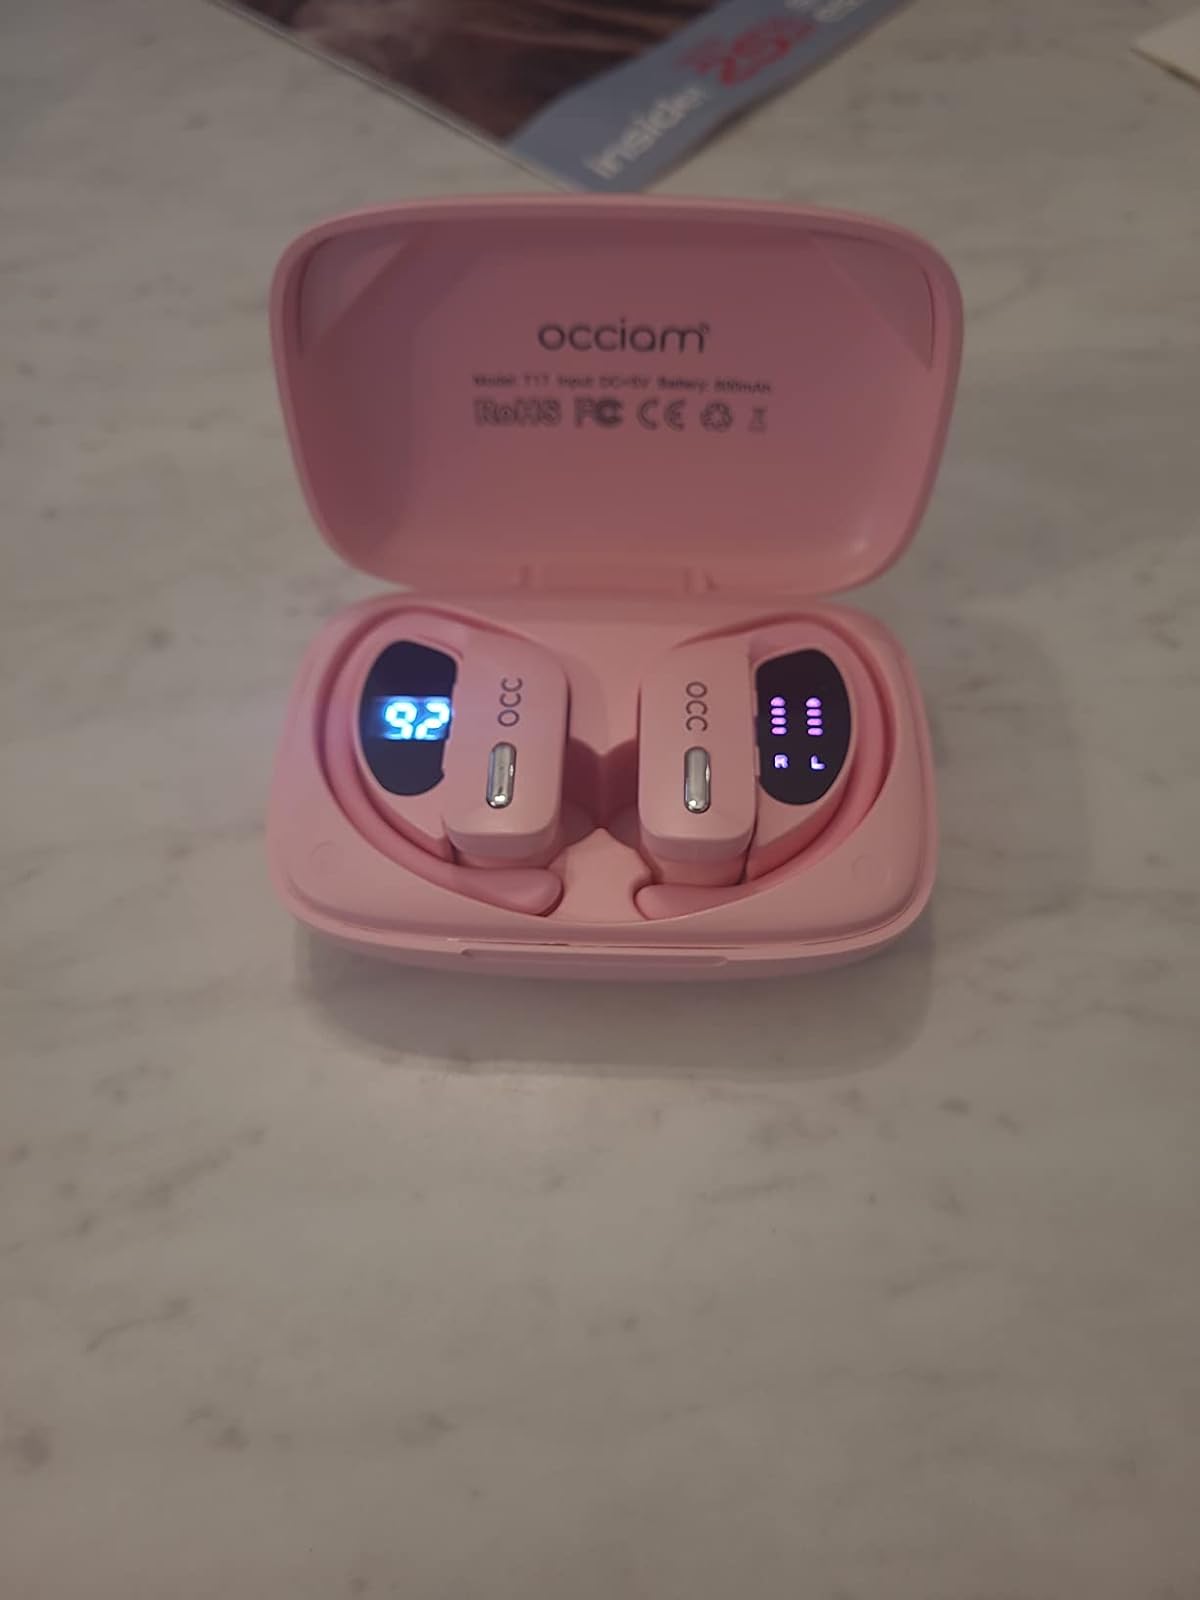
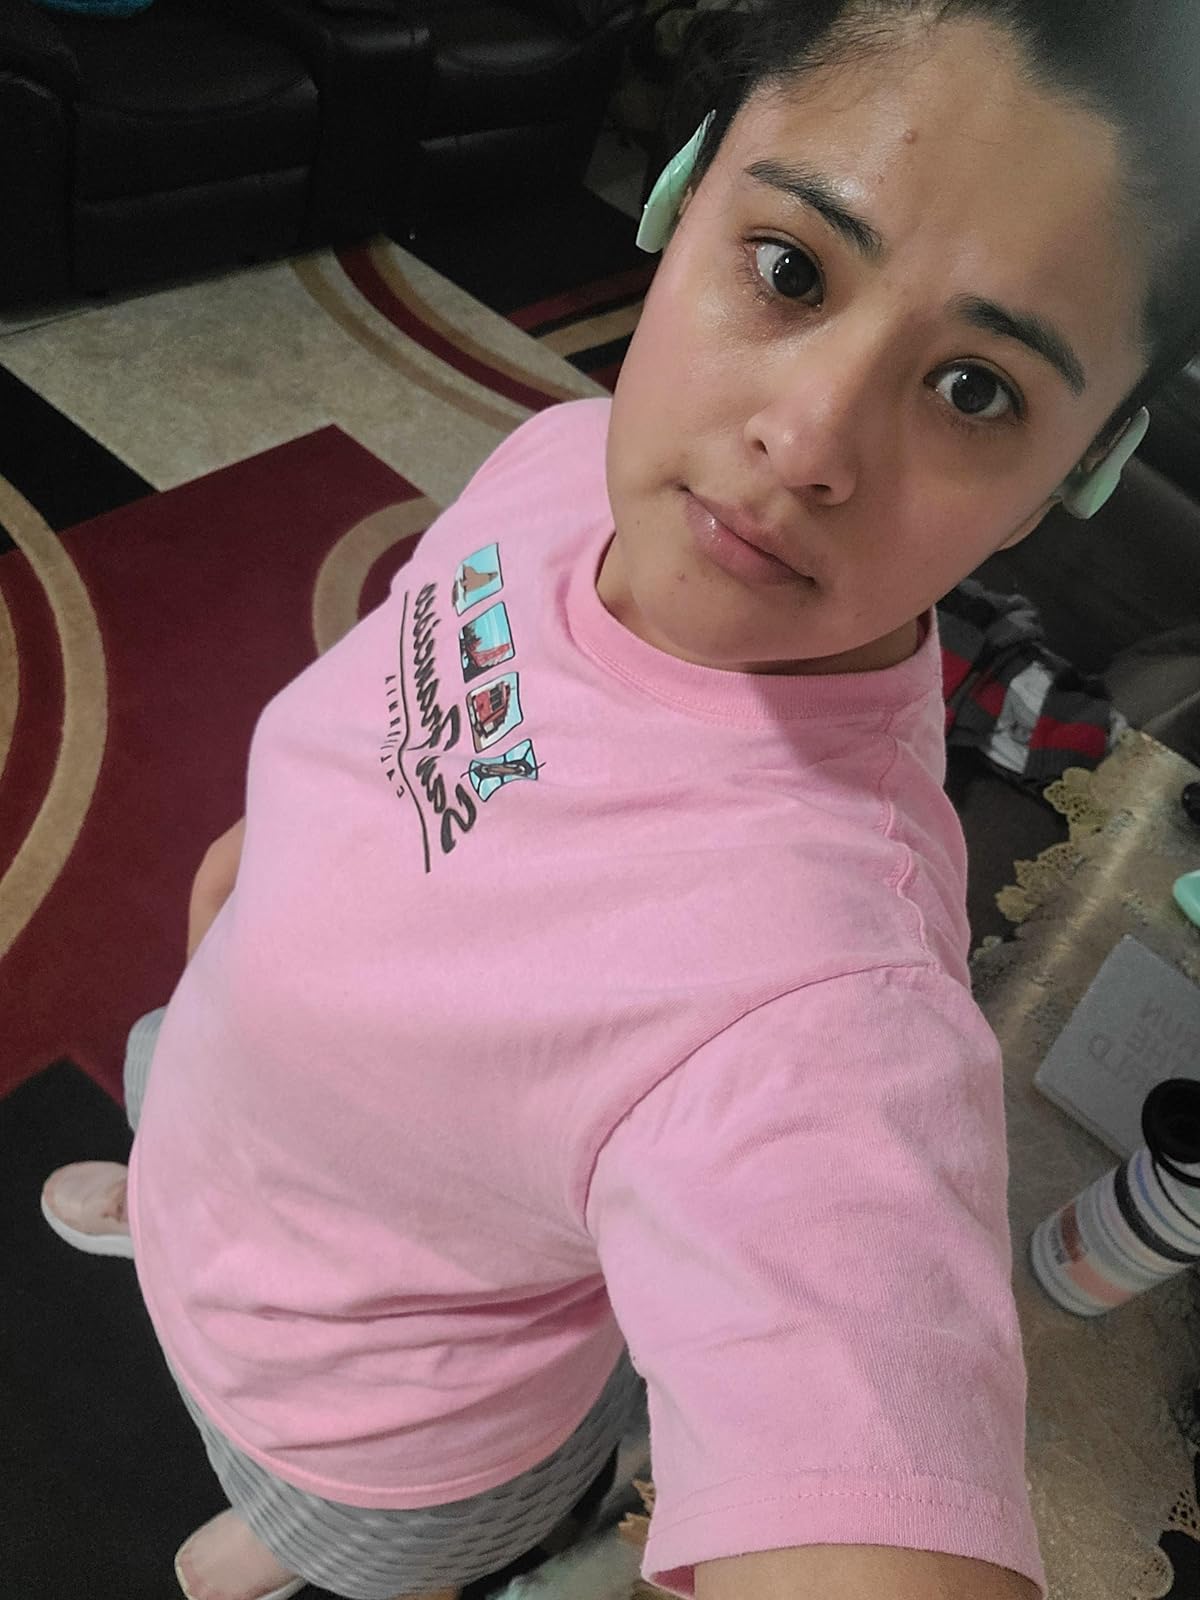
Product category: earbuds
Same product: no